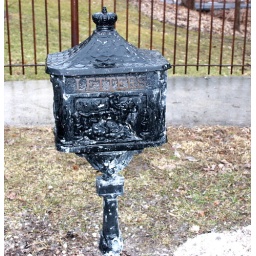
03.07.2010 oswego illinois - box at street in front of old victorian